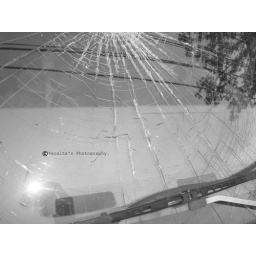
that car has been parked in same spot with the window like that for yearss !